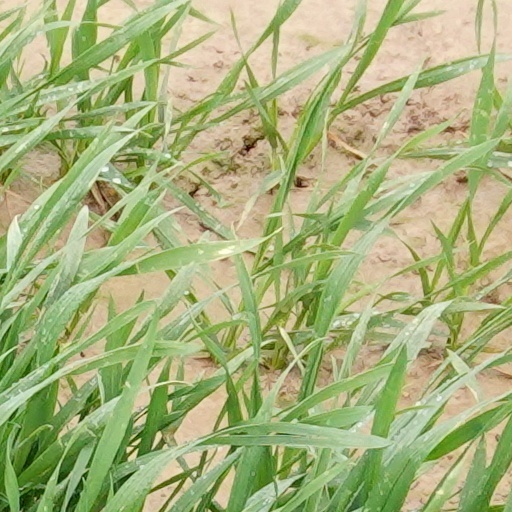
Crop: wheat